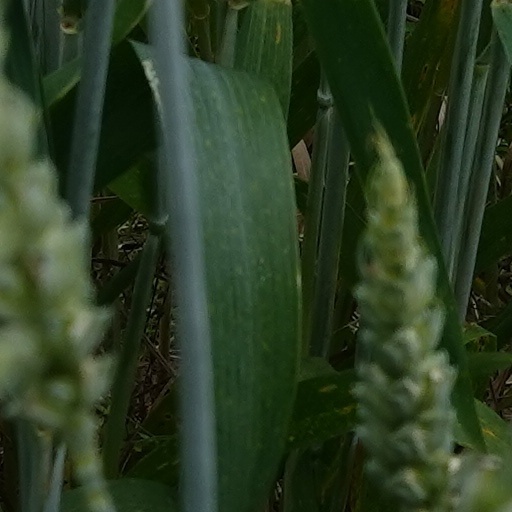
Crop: wheat